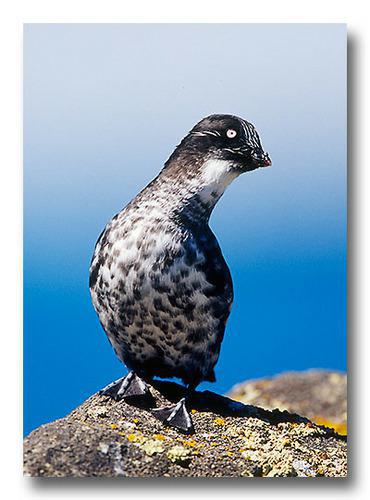
A photo of a least auklet